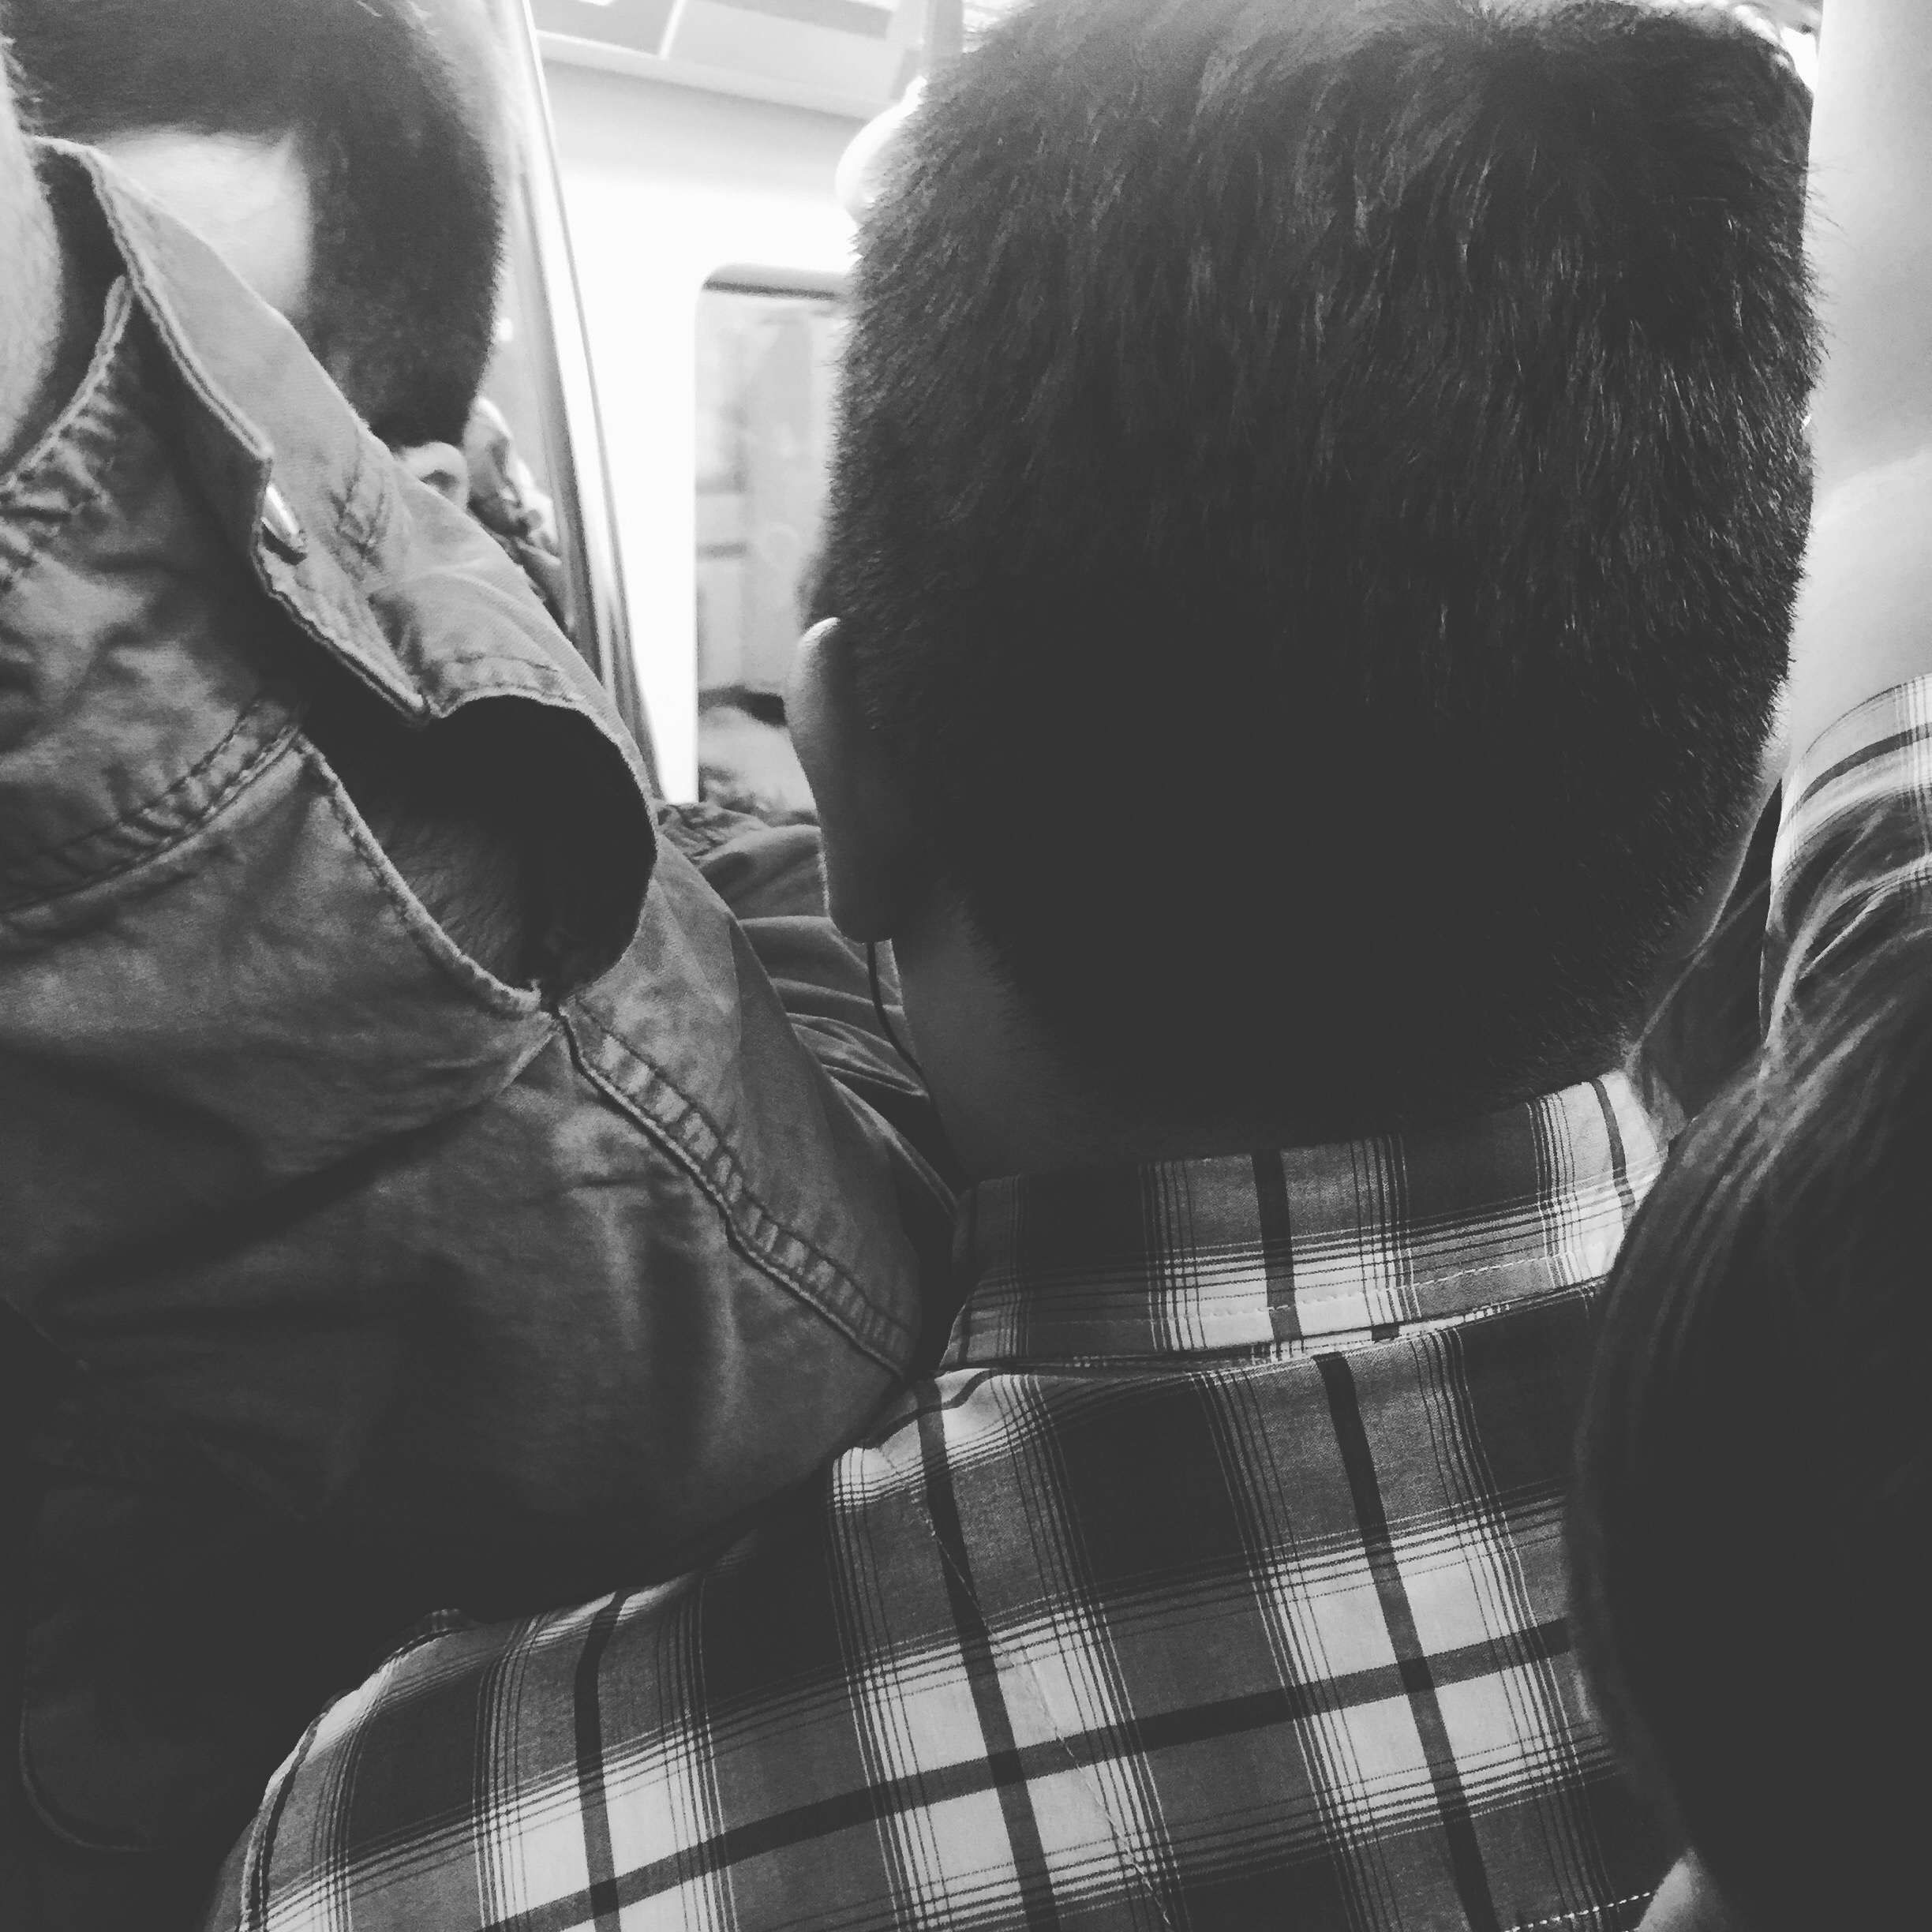
iphone, person, black and white, white, black, monochrome, photograph, argentina, image, iphoneography, 106, emotion, project365, squareformat, rodrigoparedes, buenosaires, ar, 160378, 160378com, www160378com, iphone6plus, interaction, monochrome photography, film noir, human positions